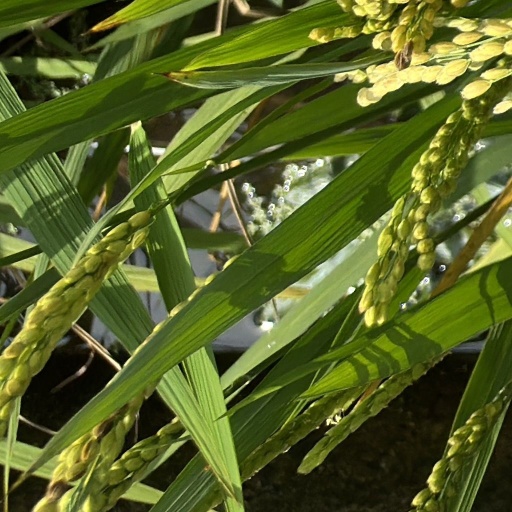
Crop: rice